Earl of Plymouth

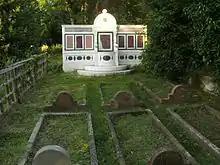
Windsor-Clive family plot in the cemetery of St Bartholomew's church, Tardebigge, Worcestershire. Robert, 1st Earl of Plymouth (1857–1923), and his family are buried here.

The first creation was in 1675 for Charles FitzCharles, one of the dozens of illegitimate children of King Charles II and one of a few by his mistress Catherine Pegge. He died without heirs in 1680, and the title became extinct.